Miss International 2010

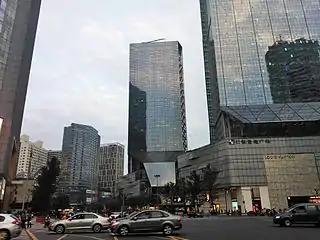

Miss International 2010, the 50th anniversary of the Miss International pageant, was held on November 7, 2010, at the Sichuan Province Gymnasium in Chengdu, China. Miss International 2009, Anagabriela Espinoza of Mexico crowned her successor, Elizabeth Mosquera of Venezuela, at the end of the event.